Question: Please indicate a possible affordance area of ride_bicycle that can be used for sitting
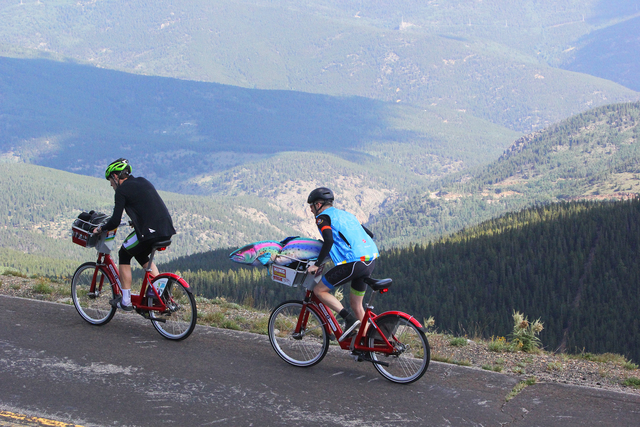
Answer: [145.5, 232.5, 171.5, 251.5]